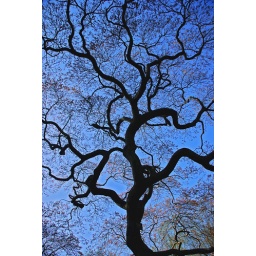
As seen previously in black and white